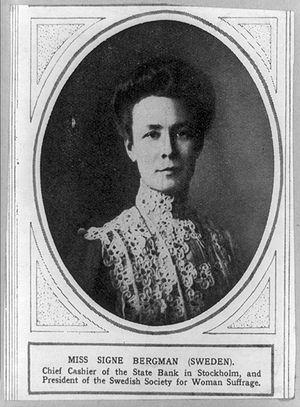
Signe Wilhelmina Ulrika Bergman, née le 10 avril 1869 à Stockholm et morte le 9 mai 1960, est une féministe suédoise. Elle est membre de l'Association nationale pour le droit de vote des femmes, dont elle est la présidente entre 1914 et 1917, et dont elle dirige le journal, Rösträtt för kvinnor. Déléguée suédoise au sein de l'Alliance internationale pour le suffrage des femmes de 1909 à 1920, elle est à l'initiative de son sixième congrès, qui se tient à Stockholm en 1911. Elle est également investie dans la Fédération suédoise des femmes gauche et dans l'Association nationale de libre-pensée.
La liste des suffragistes et suffragettes regroupe des personnalités ayant milité pour le droit de vote des femmes, les organisations qu'elles ont formées ou rejointes ainsi que les ouvrages qu'elles ont publiés. Une liste des principales organisations et ouvrages suffragistes est donnée en fin d'article.